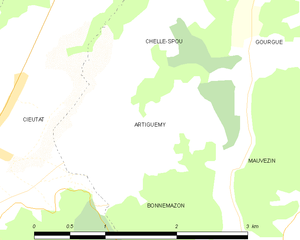
Artiguemy est une commune française située dans le département des Hautes-Pyrénées, en région Occitanie.